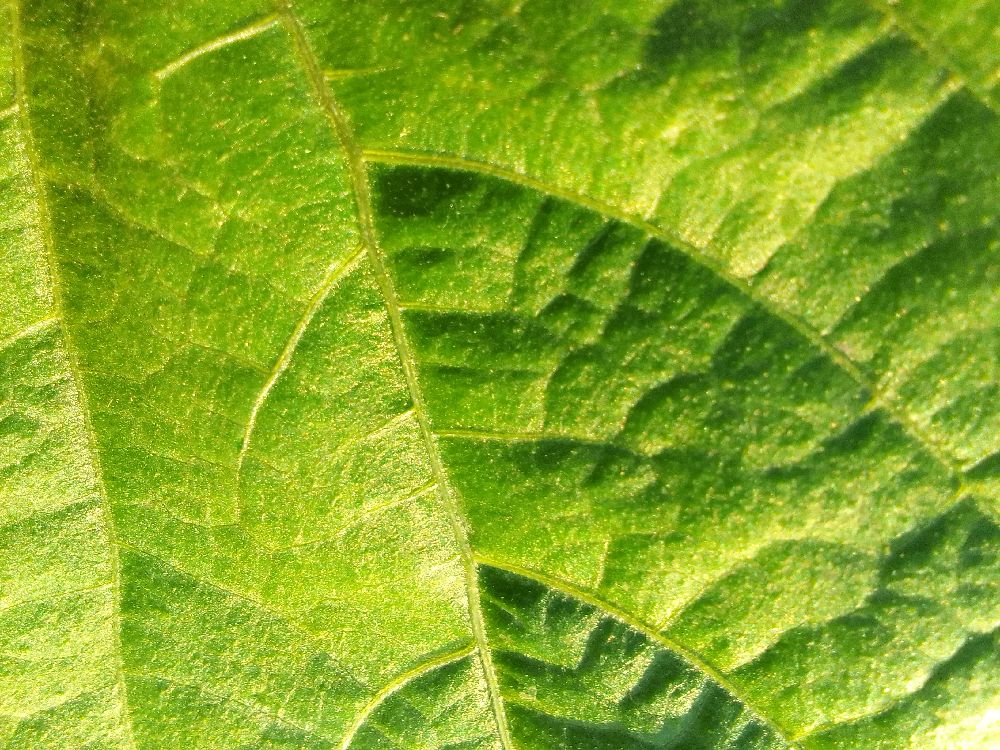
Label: healthy